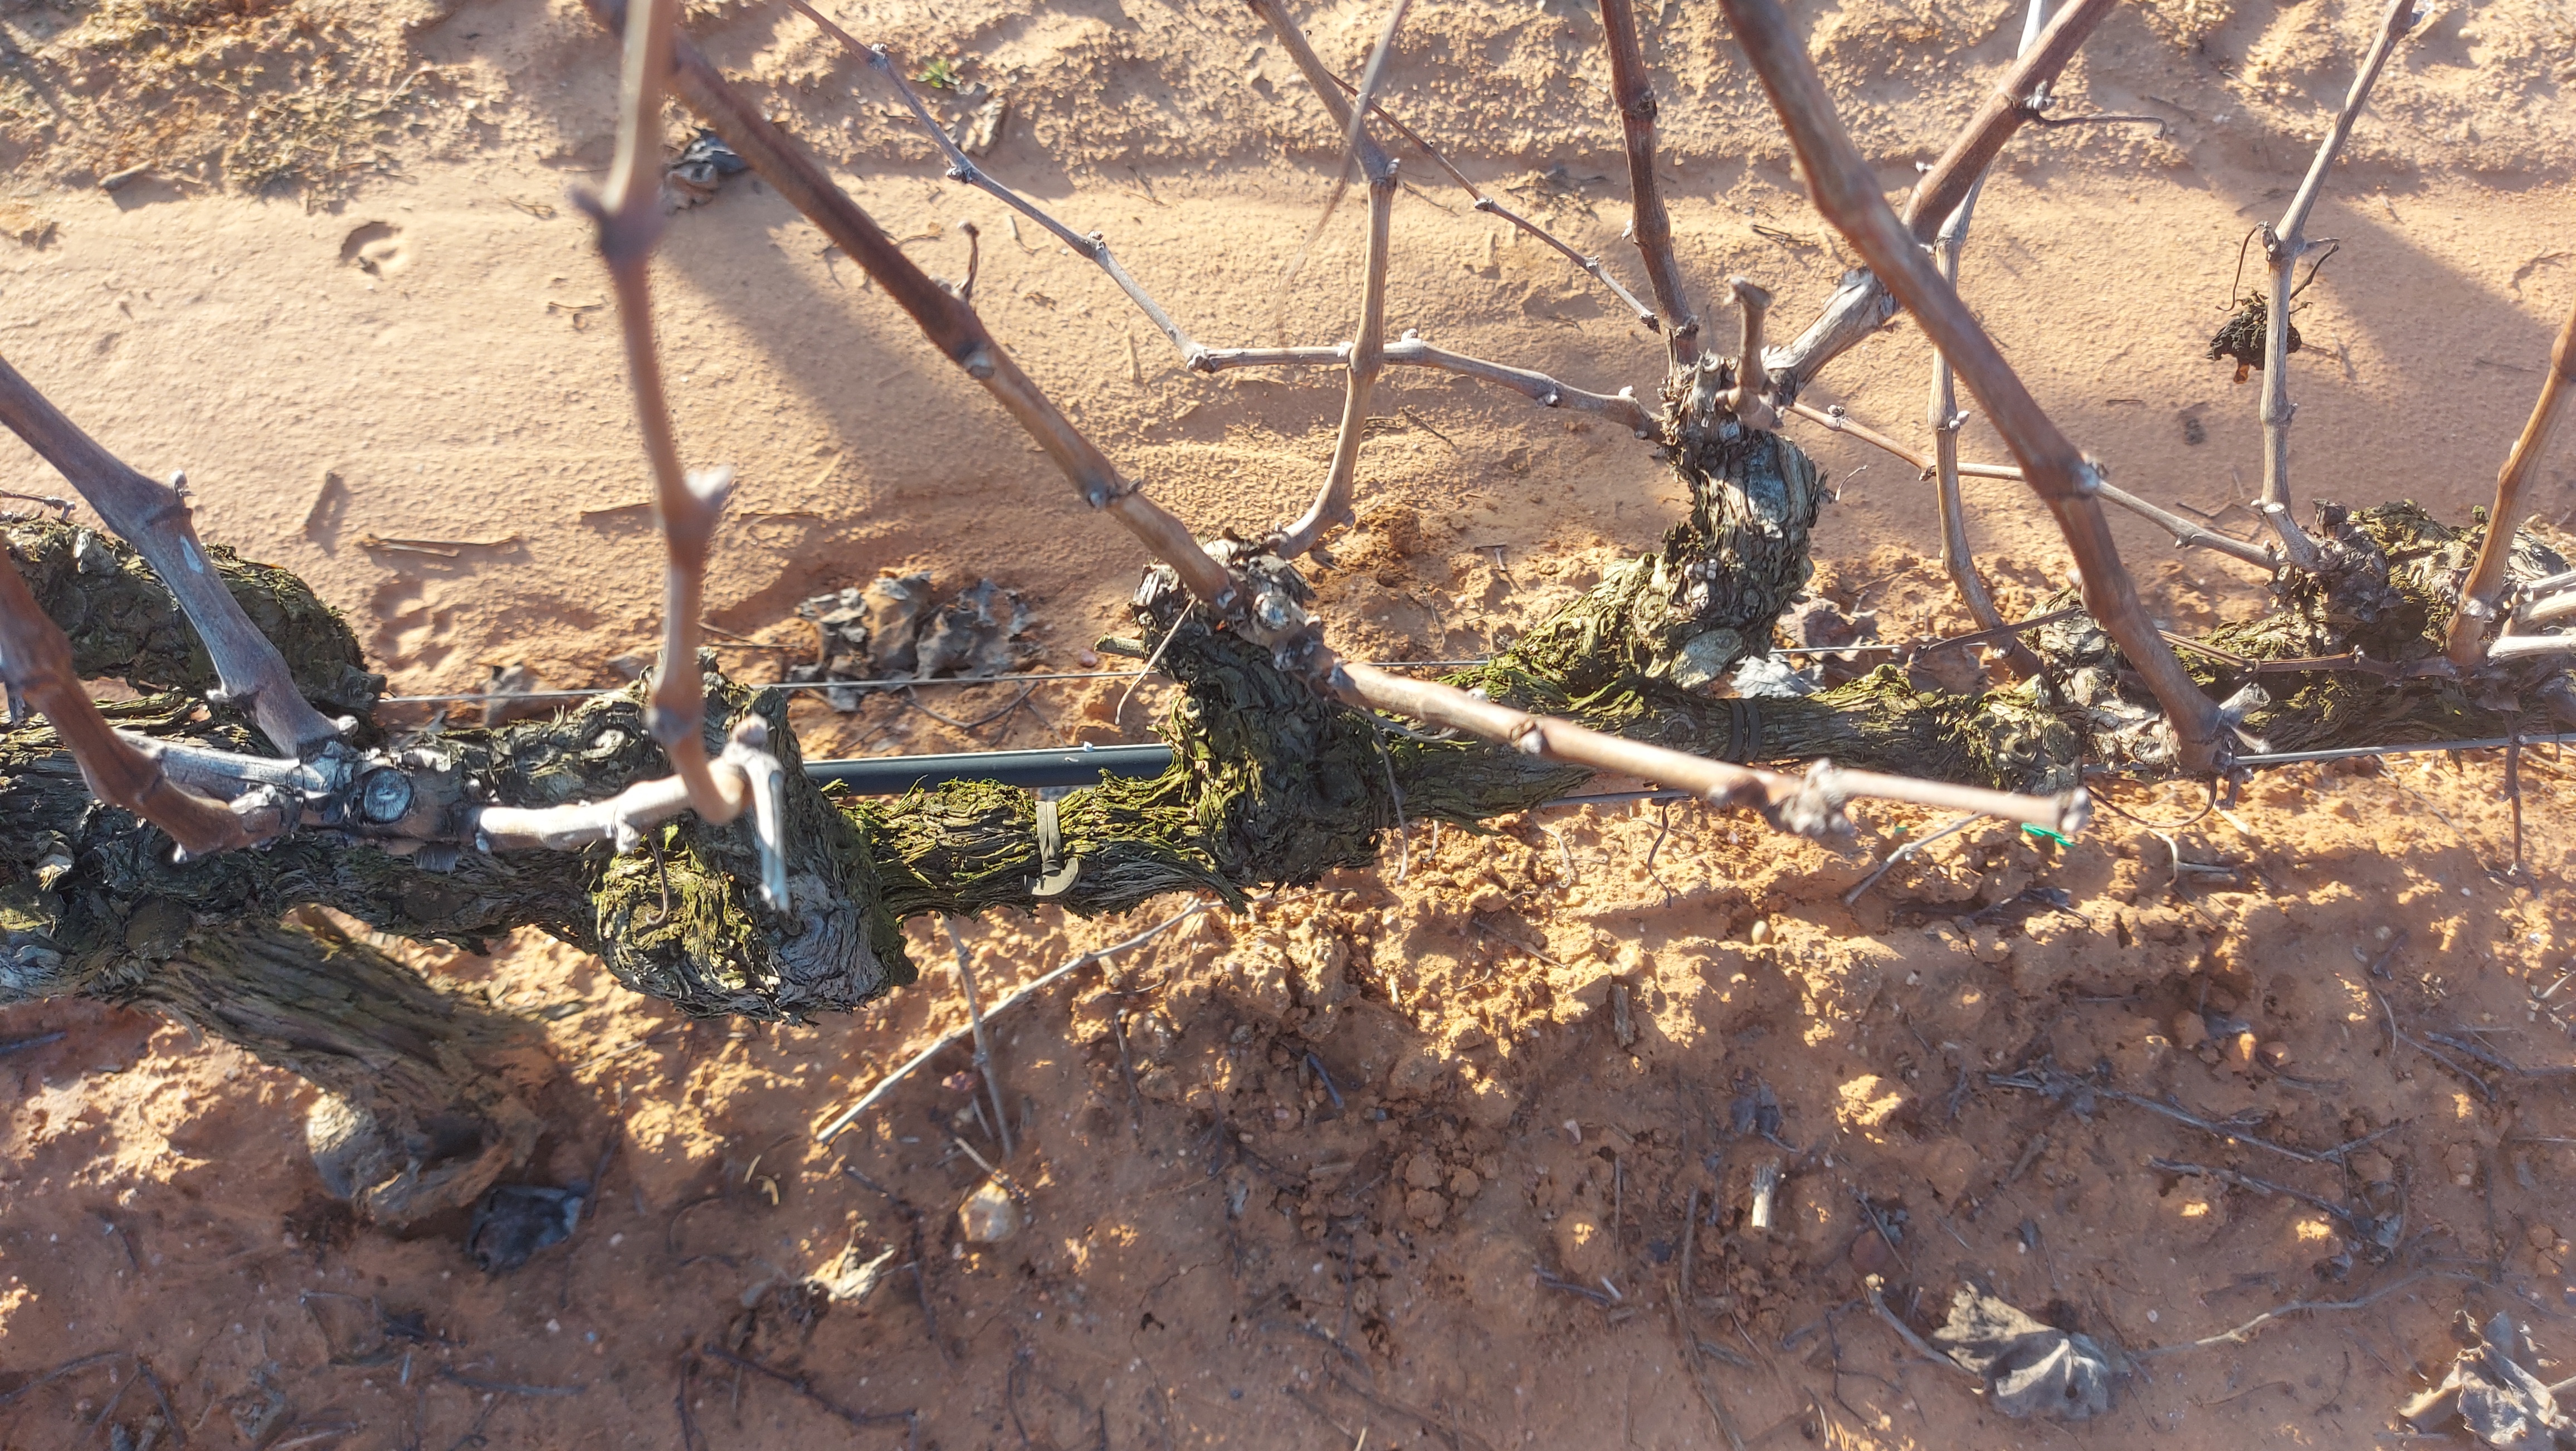
Unpruned shoots: 14
Pruned shoots: 0
Trunks: 1